An American Tail: Fievel Goes West

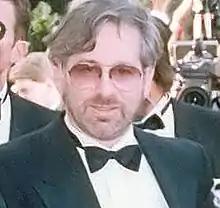
"Computers are on their way, but so far, we have religiously stayed away from them. This is still an arts-and-crafts business, and we have taken the old approach – the personal rapport that happens between an artist and a piece of paper".—Spielberg in a 1991 Los Angeles presentation of "Fievel Goes West"s production process.

Don Bluth's departure from the project resulted in the animation of "Fievel Goes West" lacking the Disney-isms of the first film's animation. Instead, its animation is faster-paced and contains more elements of Warner Bros. cartoons. Spielberg instructed his animators to take on a "live-action" method to animating the film, where the characters are affected by parts of the environment such as lighting. Spielberg also directed for the camera to constantly move in sequences such as the sewer ride sequence and a 360-degree pan shot of the film's desert vista. These types of crane and dolly shots replicated certain shots in Spielberg's "Jaws" (1975) and "Raiders of the Lost Ark" (1981) and were considered groundbreaking for the time.